England women's national football team

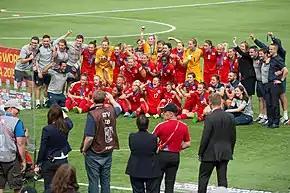
England earning a 3rd-place finish at the 2015 Women's World Cup

The success of the men's national football team at the 1966 FIFA World Cup led to an upsurge of interest in football from women within England. The Women's Football Association (WFA) was established in 1969 as an attempt to organise the women's game. That same year, Harry Batt formed an independent English team that competed in the Fédération Internationale Européenne de Football Féminine (FIEFF) European Cup. Batt's team also participated in two FIEFF World Cups held in Italy (1970) and Mexico (1971).